Answer in natural language. Considering the relative positions, is Window above or below brown rectangular extendable dining table? Choose between the following options: below or above
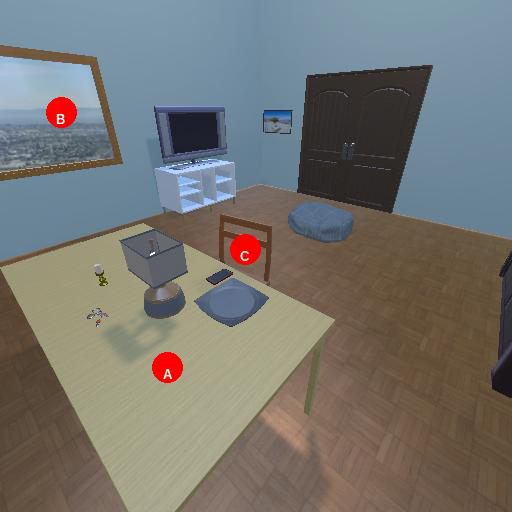
<answer>above</answer>